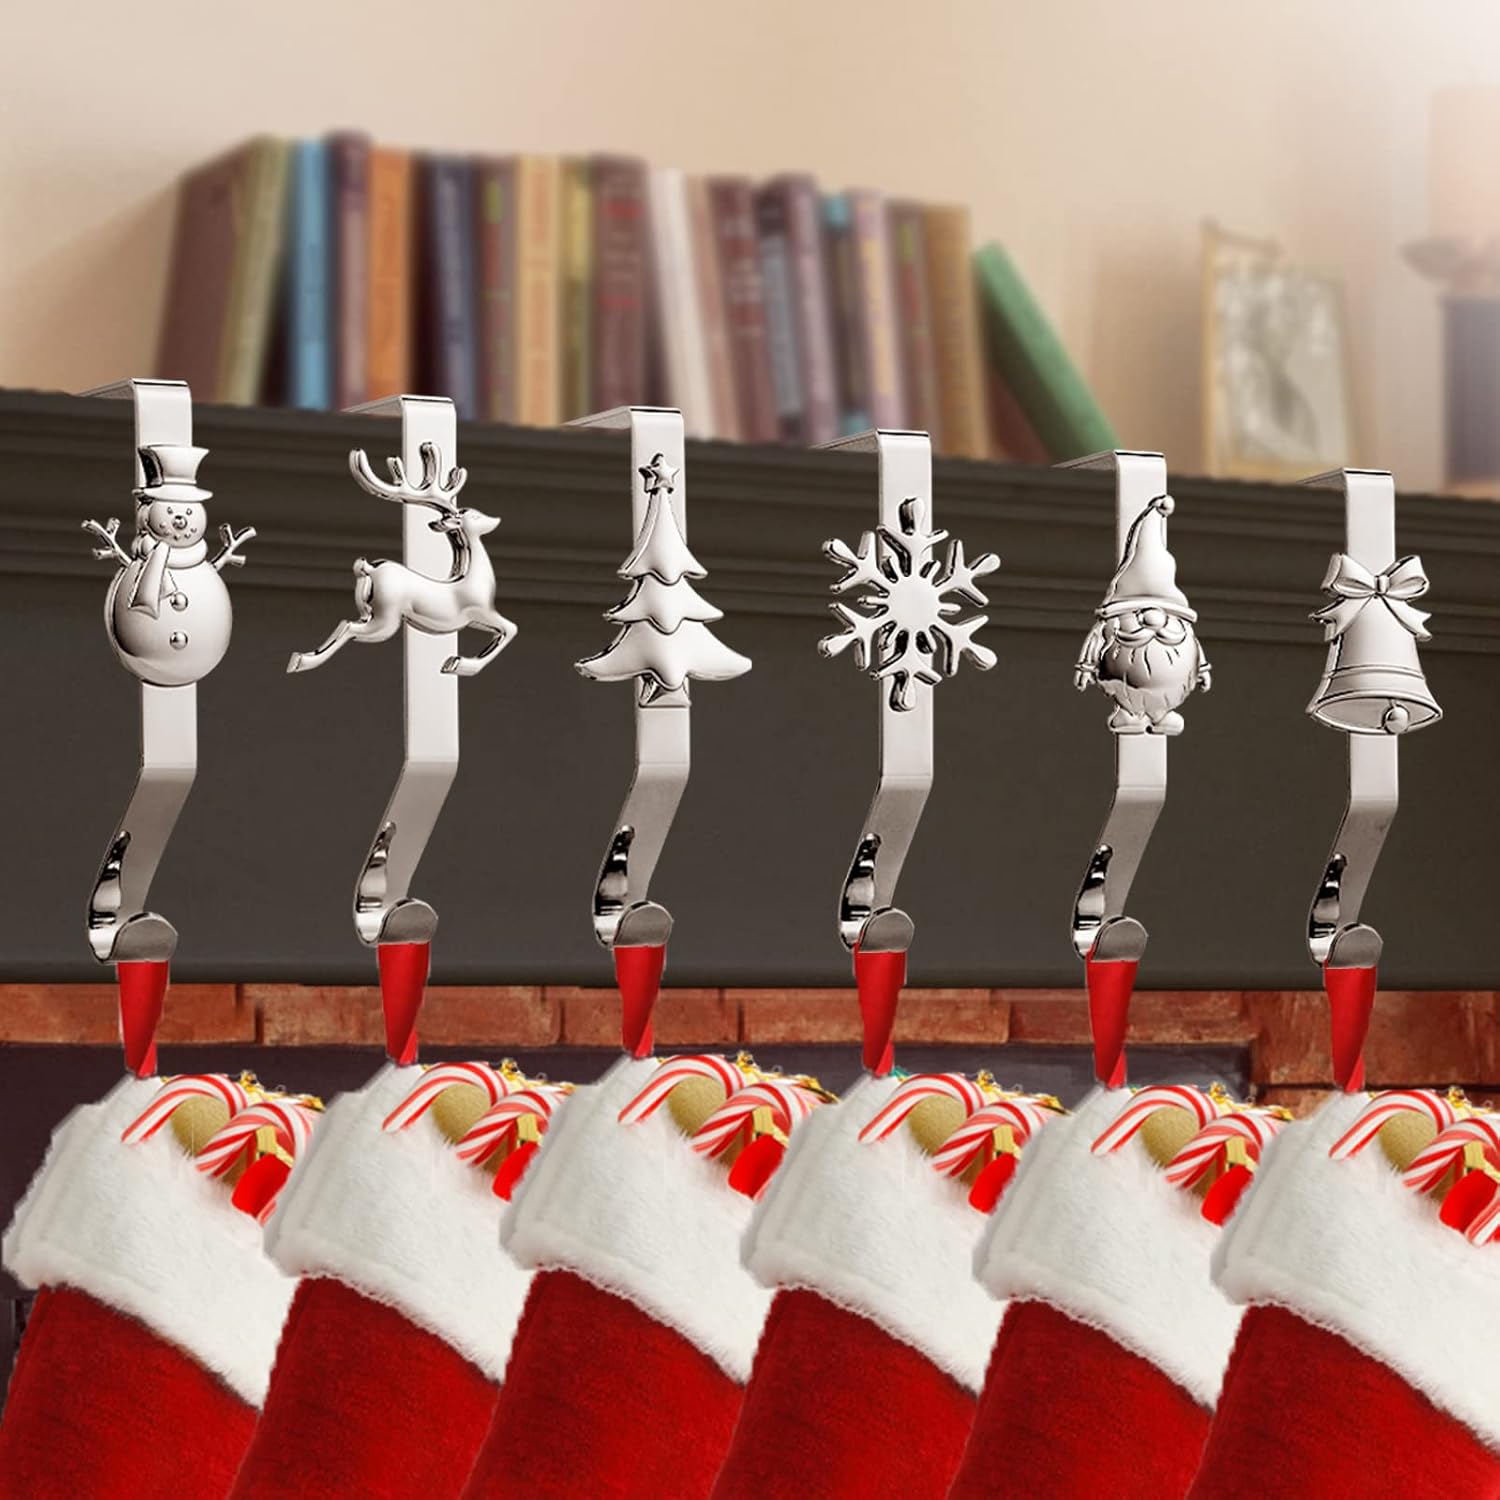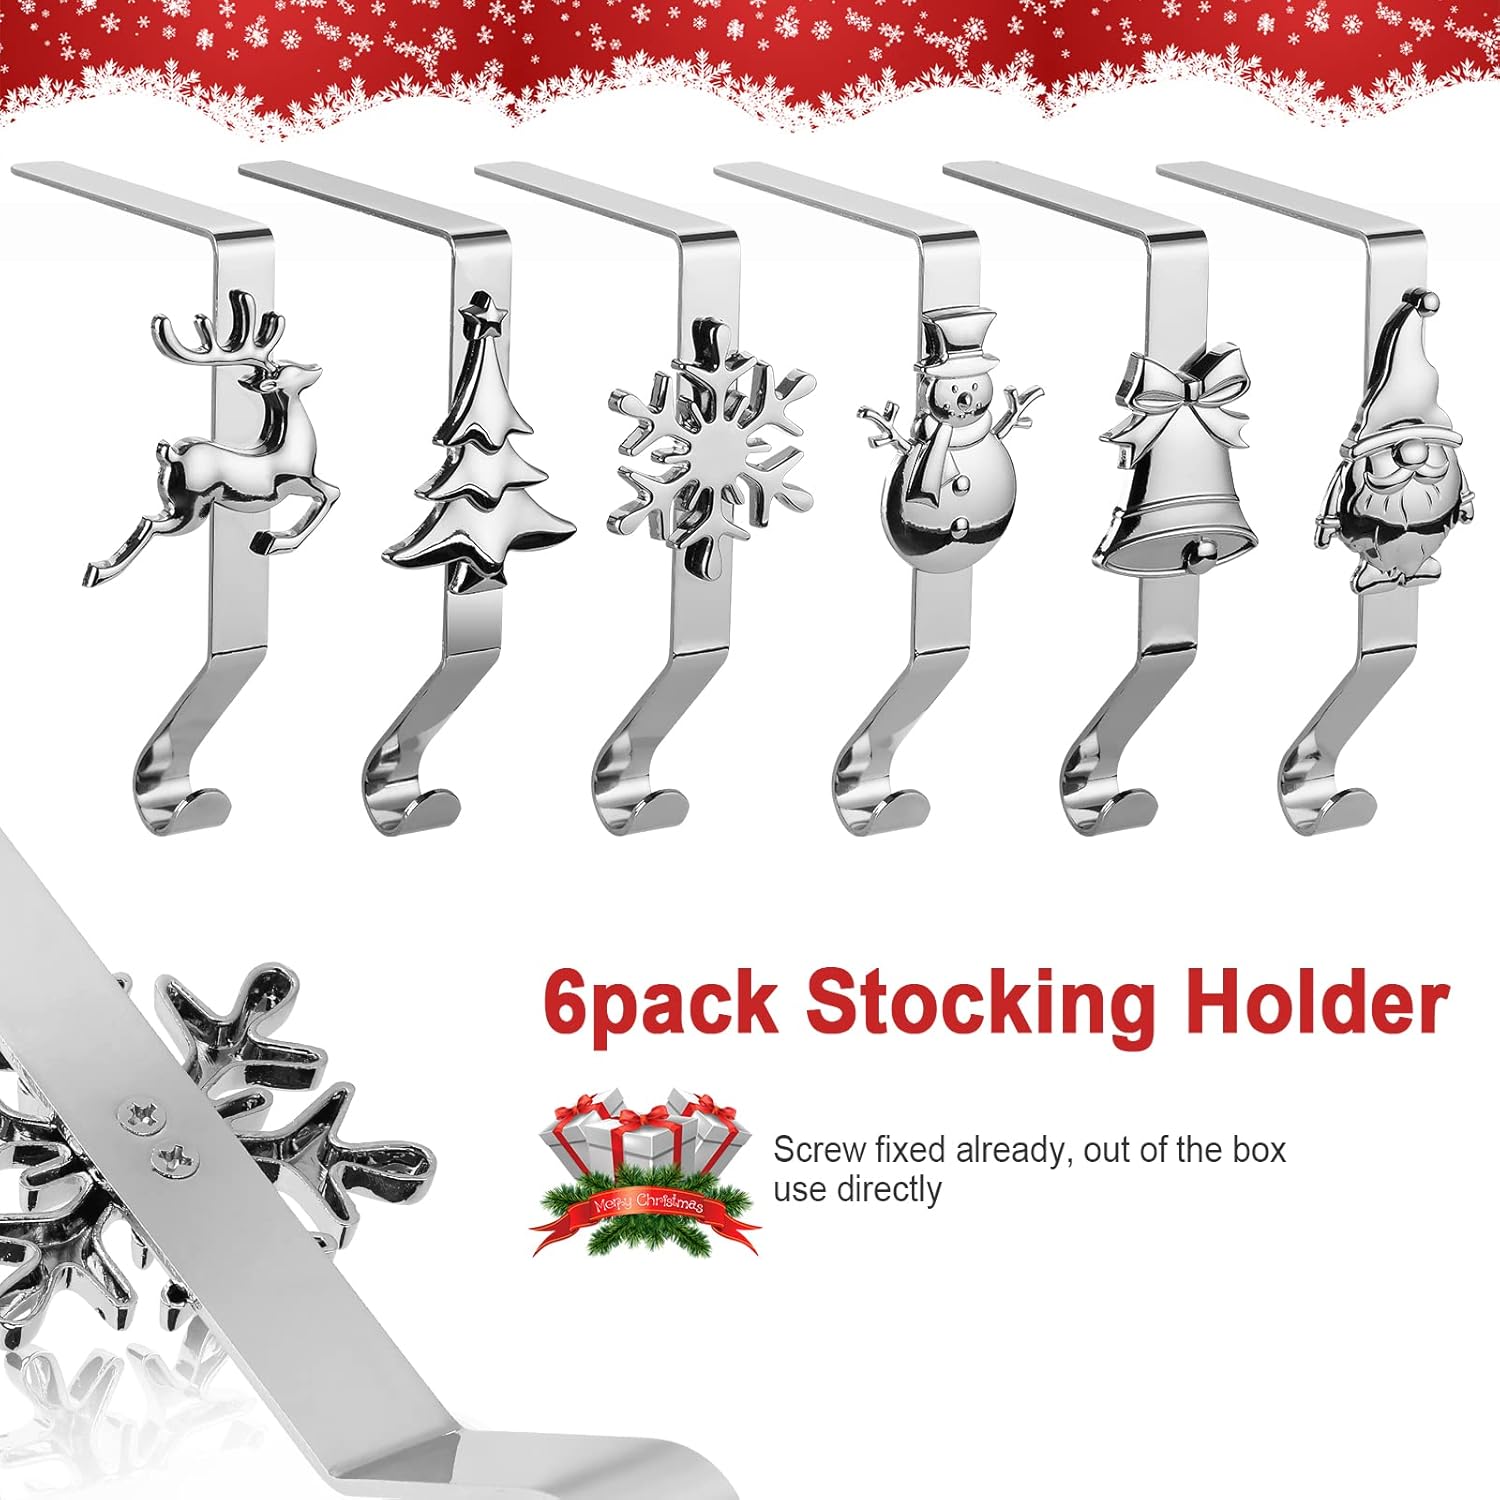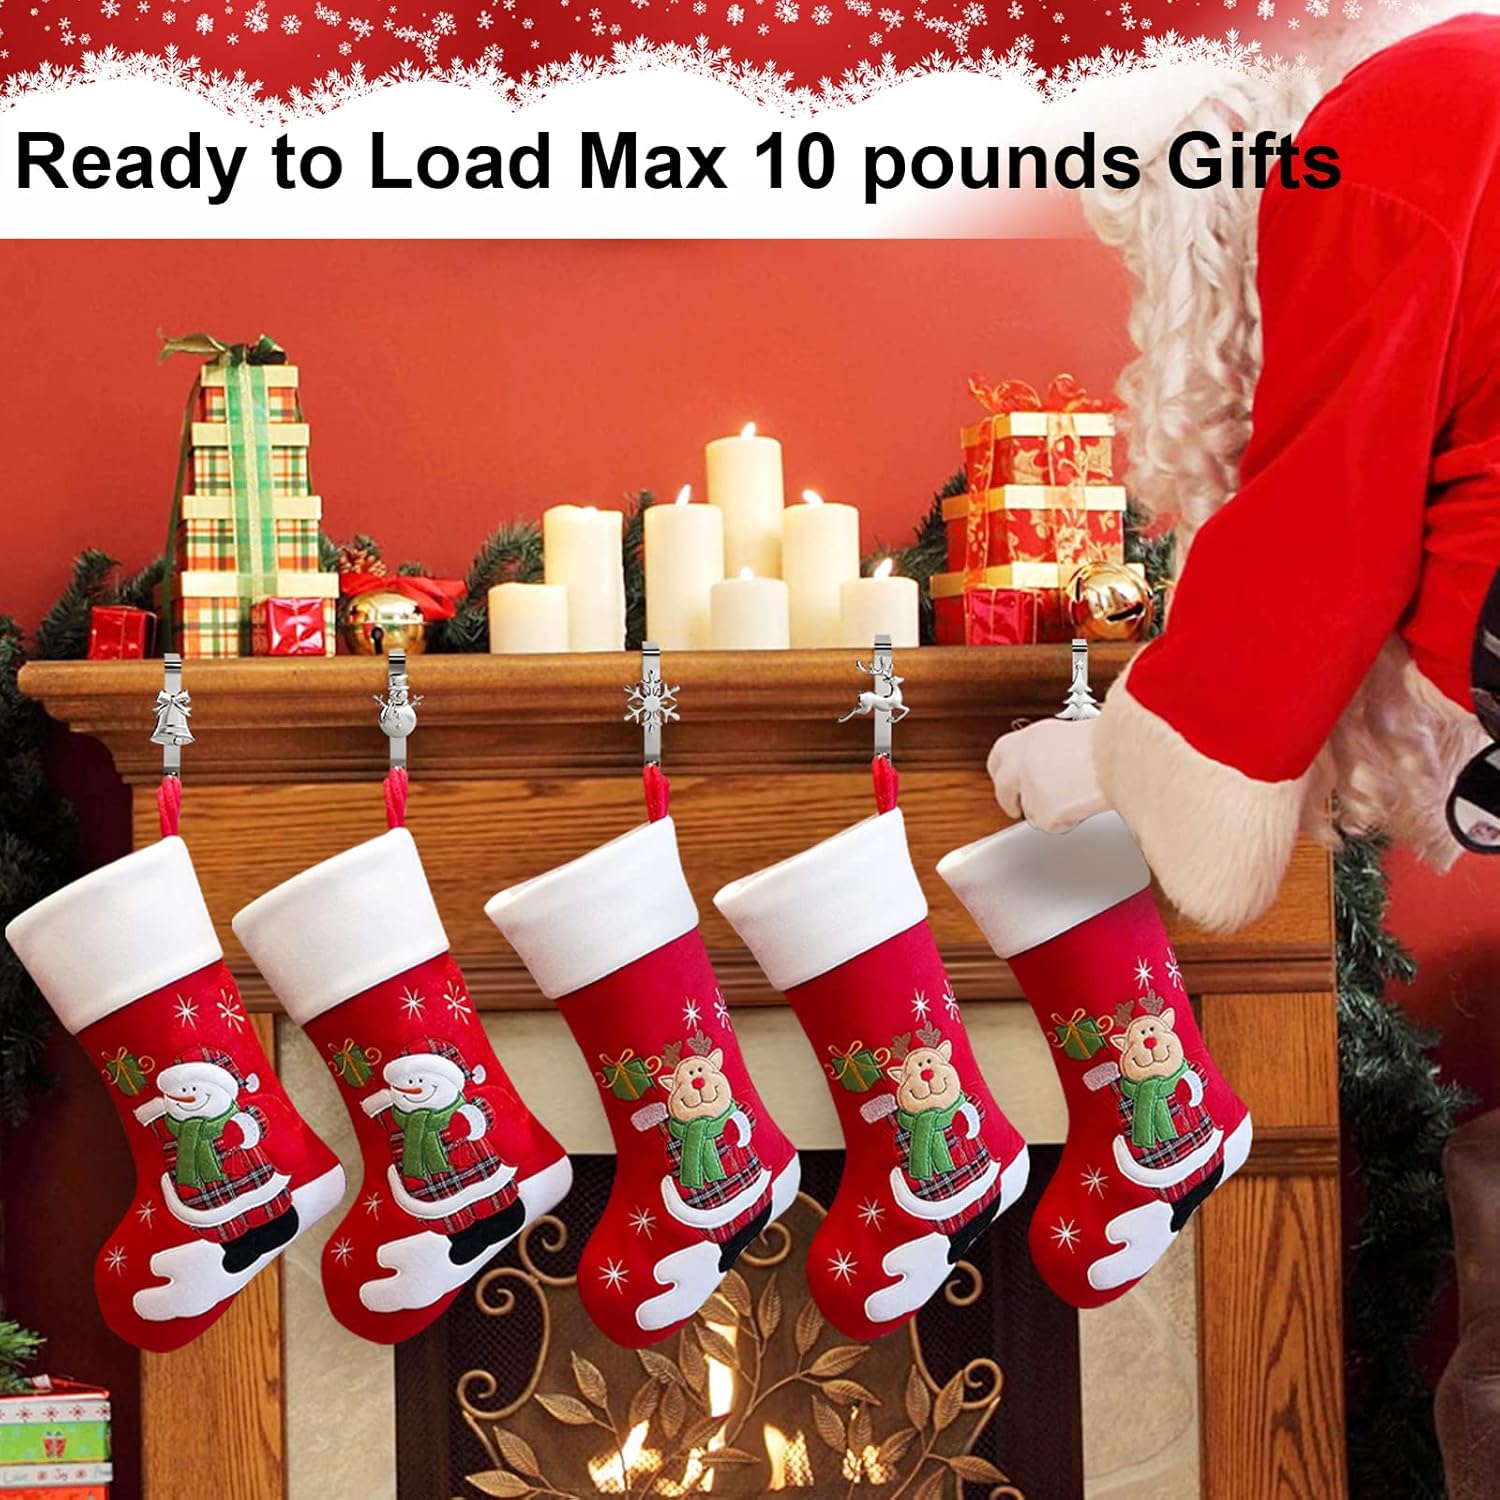
Christmas Stocking Holder for Mantle - Luke Decor Stocking Hanger for Mantel, Stocking Hook for Fireplace, Silver, Snowflake/ Reindeer/ Snowman/ Gnome/ Tree/ Bell, Set of 6
Category: Amazon Home
Why do people like stocking mantle holders The mantle stocking holders holders are widely applied to hang Christmas stocking holders for mantle and fireplace, add some festive atmosphere, The stocking holders are suitable to hold bags or purses in daily life and good as a gift to your family and friends. Advantages of our Christmas stocking holder for mantle High Quality-stockings holder Christmas stocking holders mantle are made of zinc alloy which is not flimsy and not bend while handing Christmas decorations. Anti-slip and classic pattern design Our mantle Christmas stocking holders adopt a classic non-slip design to keep it stable on a hard surface. You can hang the stockings without damaging the surface or falling off easily. This Stocking holder mantle also have pattern designs that match Christmas, such as stocking holders for mantle snowflake. Buying stocking holders for mantle set 6 is equivalent to buying a set joy stocking holders. Wide applications stocking hangers for mantel, This set of gold stocking holders for mantle is widely used in Christmas decorations and other holiday decorations. You can take it as fireplace stocking hooks, stocking hangers for staircase, Christmas tree stocking holder, and stocking holders for shelf. It's not just merry Christmas stocking holder but free standing stocking holder. Specifications: Size:3.99inchX6.05inch Color: Silver Material:metal and plated Package Includes:6 pack heavy mantle stocking holders(reindeer stocking holder, snowflake stocking holder, star stocking hanger, Christmas tree stocking hook, Gnome Christmas stocking holder, Bell Christmas stocking holder) Please note: Before use the stocking hangers for mantle, pls Wipe the desktop or shelf and the mantle hooks for stockings contact the surface of the object.
Features: Fun Christmas Decor stocking holders set of 6 --- This Christmas stocking holders set is designed with classical Christmas elements: Snowflake / Reindeer / Snowman / Christmas tree / Bell / Gnome, which is loved by kids and all people. These elements will add more atmosphere to Christmas, bring more fun for you and your families' Christmas. Also, the 6 different patterns of stocking hangers will help family members distinguish Christmas stockings. Very useful design. | Out of The Box stocking holders set of 6 --- Just open the box, Done! You can use these stocking holders for mantel directly, no need to assemble, no tools, nails, or any tapes required, just use it with ease. All the screws have already been manually locked by our workers, and each stocking hangers are locked by 2 SCREWS, which makes these Christmas stocking hangers very strong, no worry about loose and fall down like market stocking hangers for mantle. Open and Use, it's so simple! | No Harm Your Mantel stocking holders set of 6 --- The transparent NO-Scratch films of Christmas stocking holders will protect your beloved mantle, fireplace, shelf, etc from scratch. And all Christmas stocking holders have already been pasted the protect-film in our factory, make it is easy for you to use. This stocking hangers can be used on any flat surface with a thickness of no more than 3.9 inches, you decide where it should be placed for Christmas. We Help You Care All Details! | Sturdy, Max Load 10lb Gifts stocking holders set 6 --- Full metal body, it makes this Christmas stocking holders super strong and sturdy, each stocking hook weight approx. 90g, but can load up Max 10 pounds goods. Just feel free to put the readied gifts in stockings, then put them on Christmas stocking hangers, the great leverage will protect them from falling off. And metallic silver coating is corrosion-resistant, anti-rust, support long-time use, you can use it year after year. Good Deal! | Widely Application stocking holders set 6 --- This Christmas stocking hangers fit most mantle, fireplace, shelf, table, etc. but if your mantle is not flat or the thickness is over 3.9 inches, this Christmas stocking holder for mantle is not suitable. These stocking hooks can be used to hang your Christmas stockings, lights, garland, Christmas decoration, handbags, and so on. Any more support needs with our stocking hangers for mantle, just let us know, all issues will be solved within 24hours.